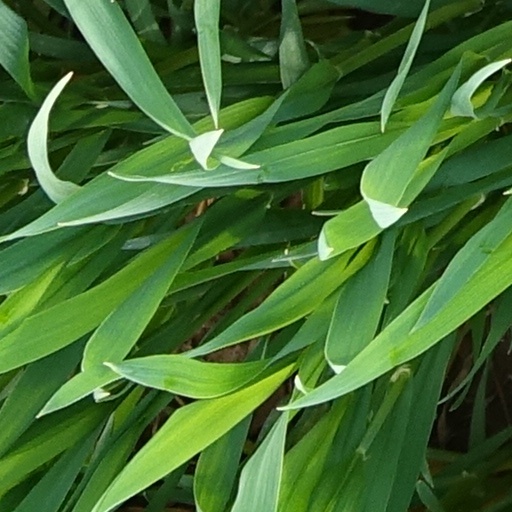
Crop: wheat